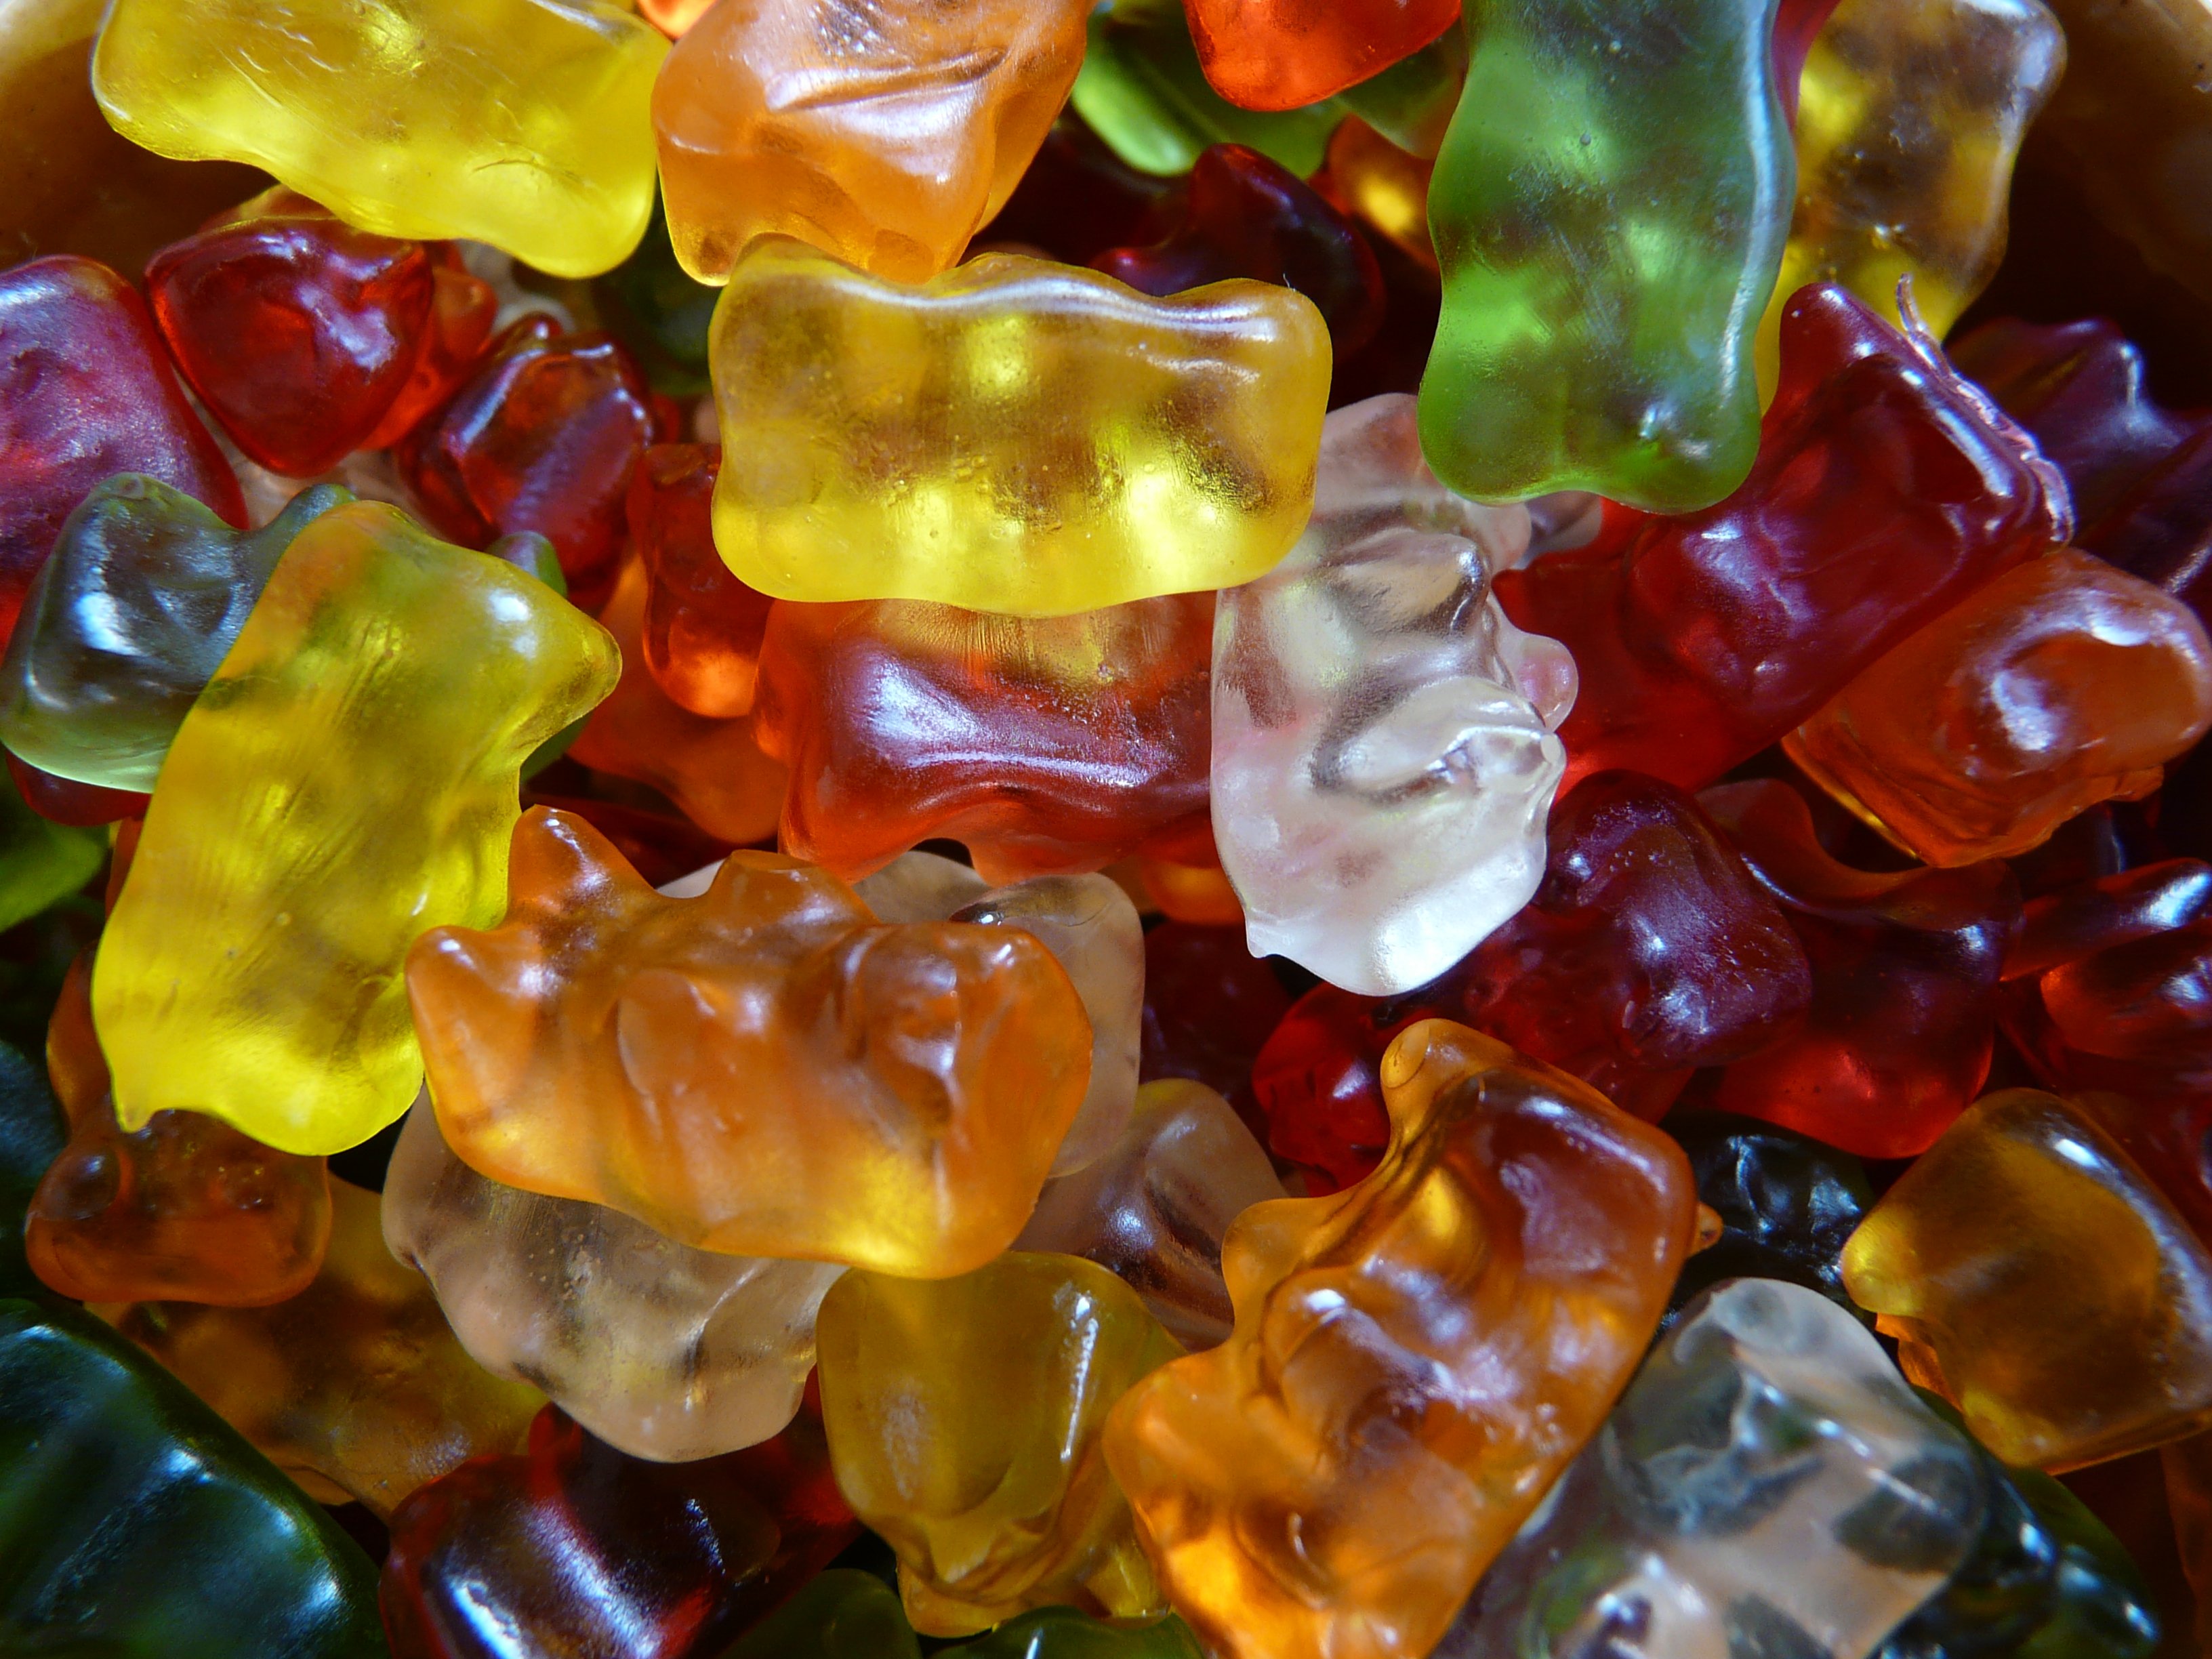
food, produce, colourful, color, colorful, dessert, art, sweets, candy, sweetness, confectionery, macro photography, candies, gummy bears, snack food, gummi candy, wine gum